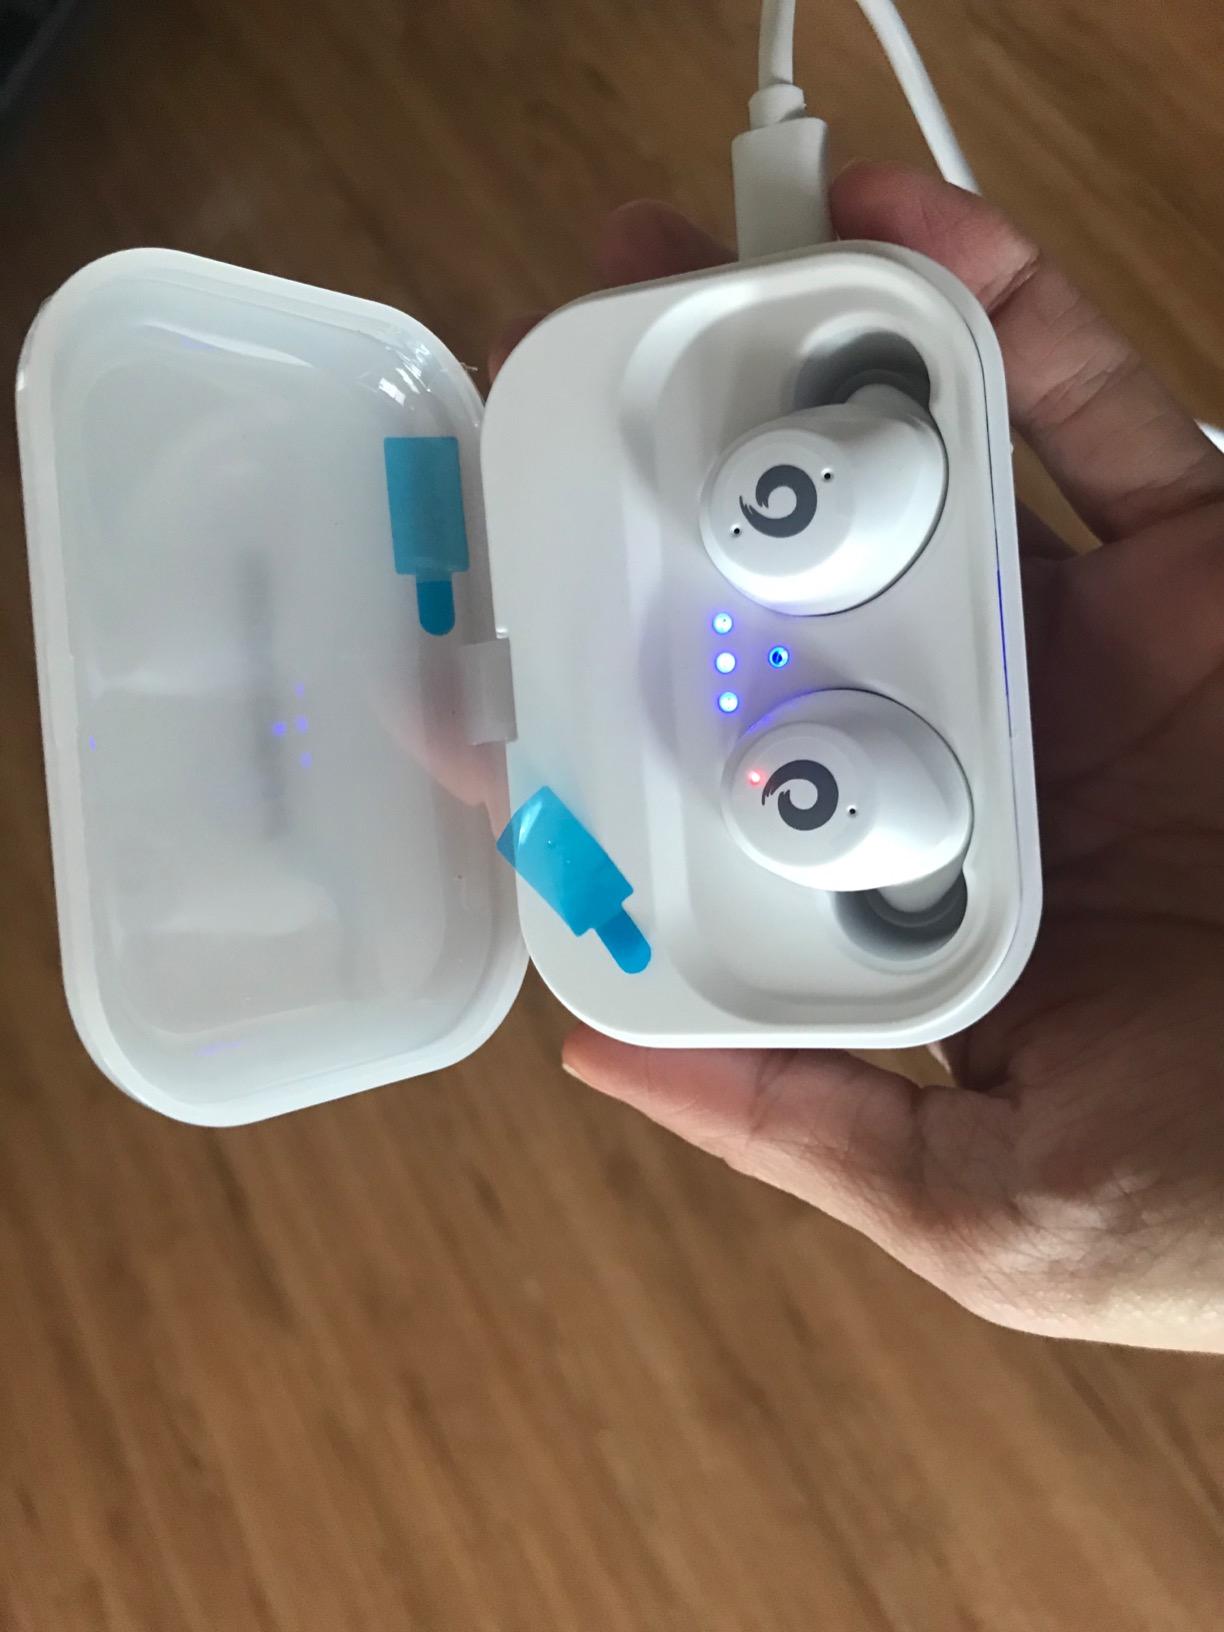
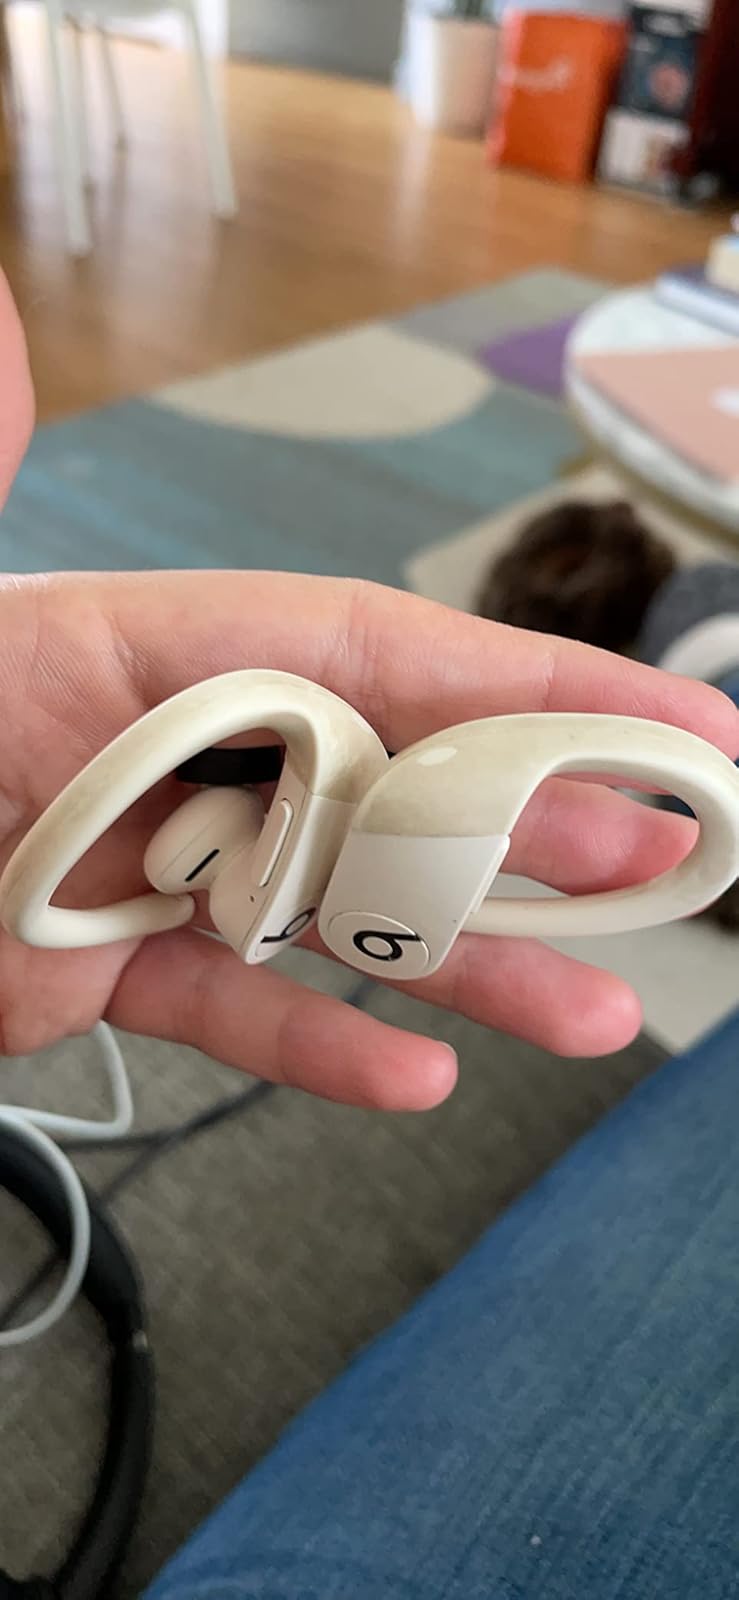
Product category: earbuds
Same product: no